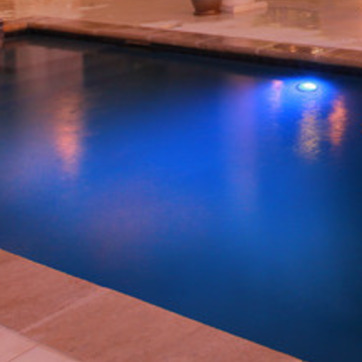
Material: water